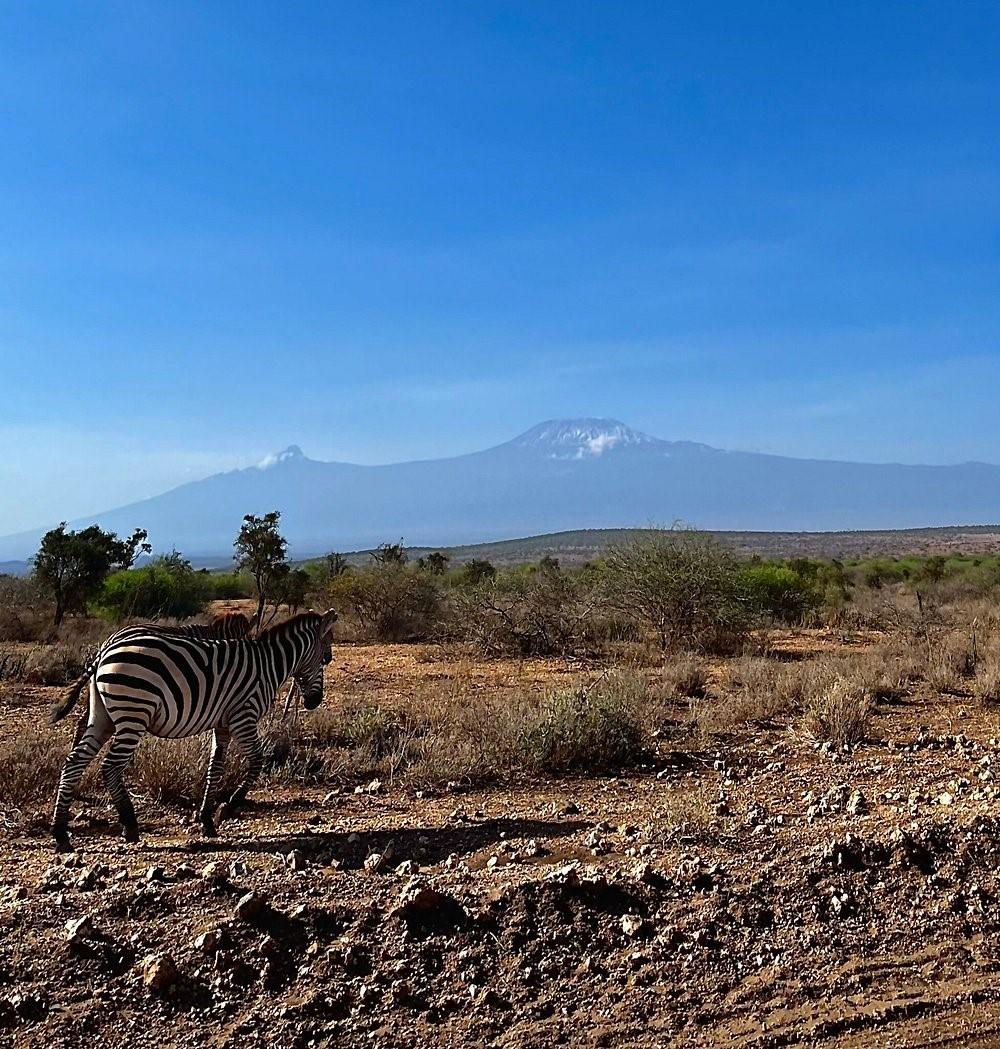
Katikati ya moja ya mbuga ya wanyama ambayo imekuwa na ukame kutokana na  kupungukiwa na mvua ambazo hazijanyesha kwa mda mrefu, huku pundamilia akipita na rangi zake nzuri ya nyeupe na nyeusi.